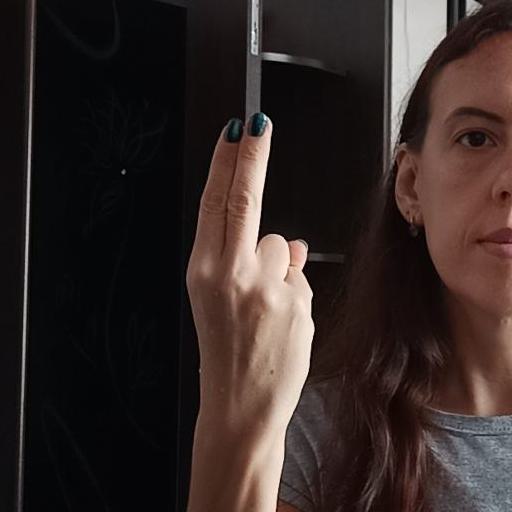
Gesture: two_up_inverted